Harold Macmillan

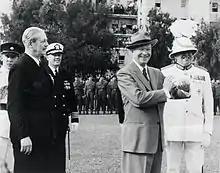
Macmillan meeting Eisenhower in Bermuda

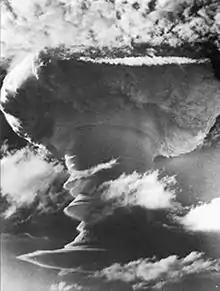
First successful British H-bomb test—Operation Grapple X Round C1, which took place over Kiritimati

Macmillan took close control of foreign policy. He worked to narrow the post-Suez Crisis (1956) rift with the United States, where his wartime friendship with Eisenhower was key; the two had a productive conference in Bermuda as early as March 1957.